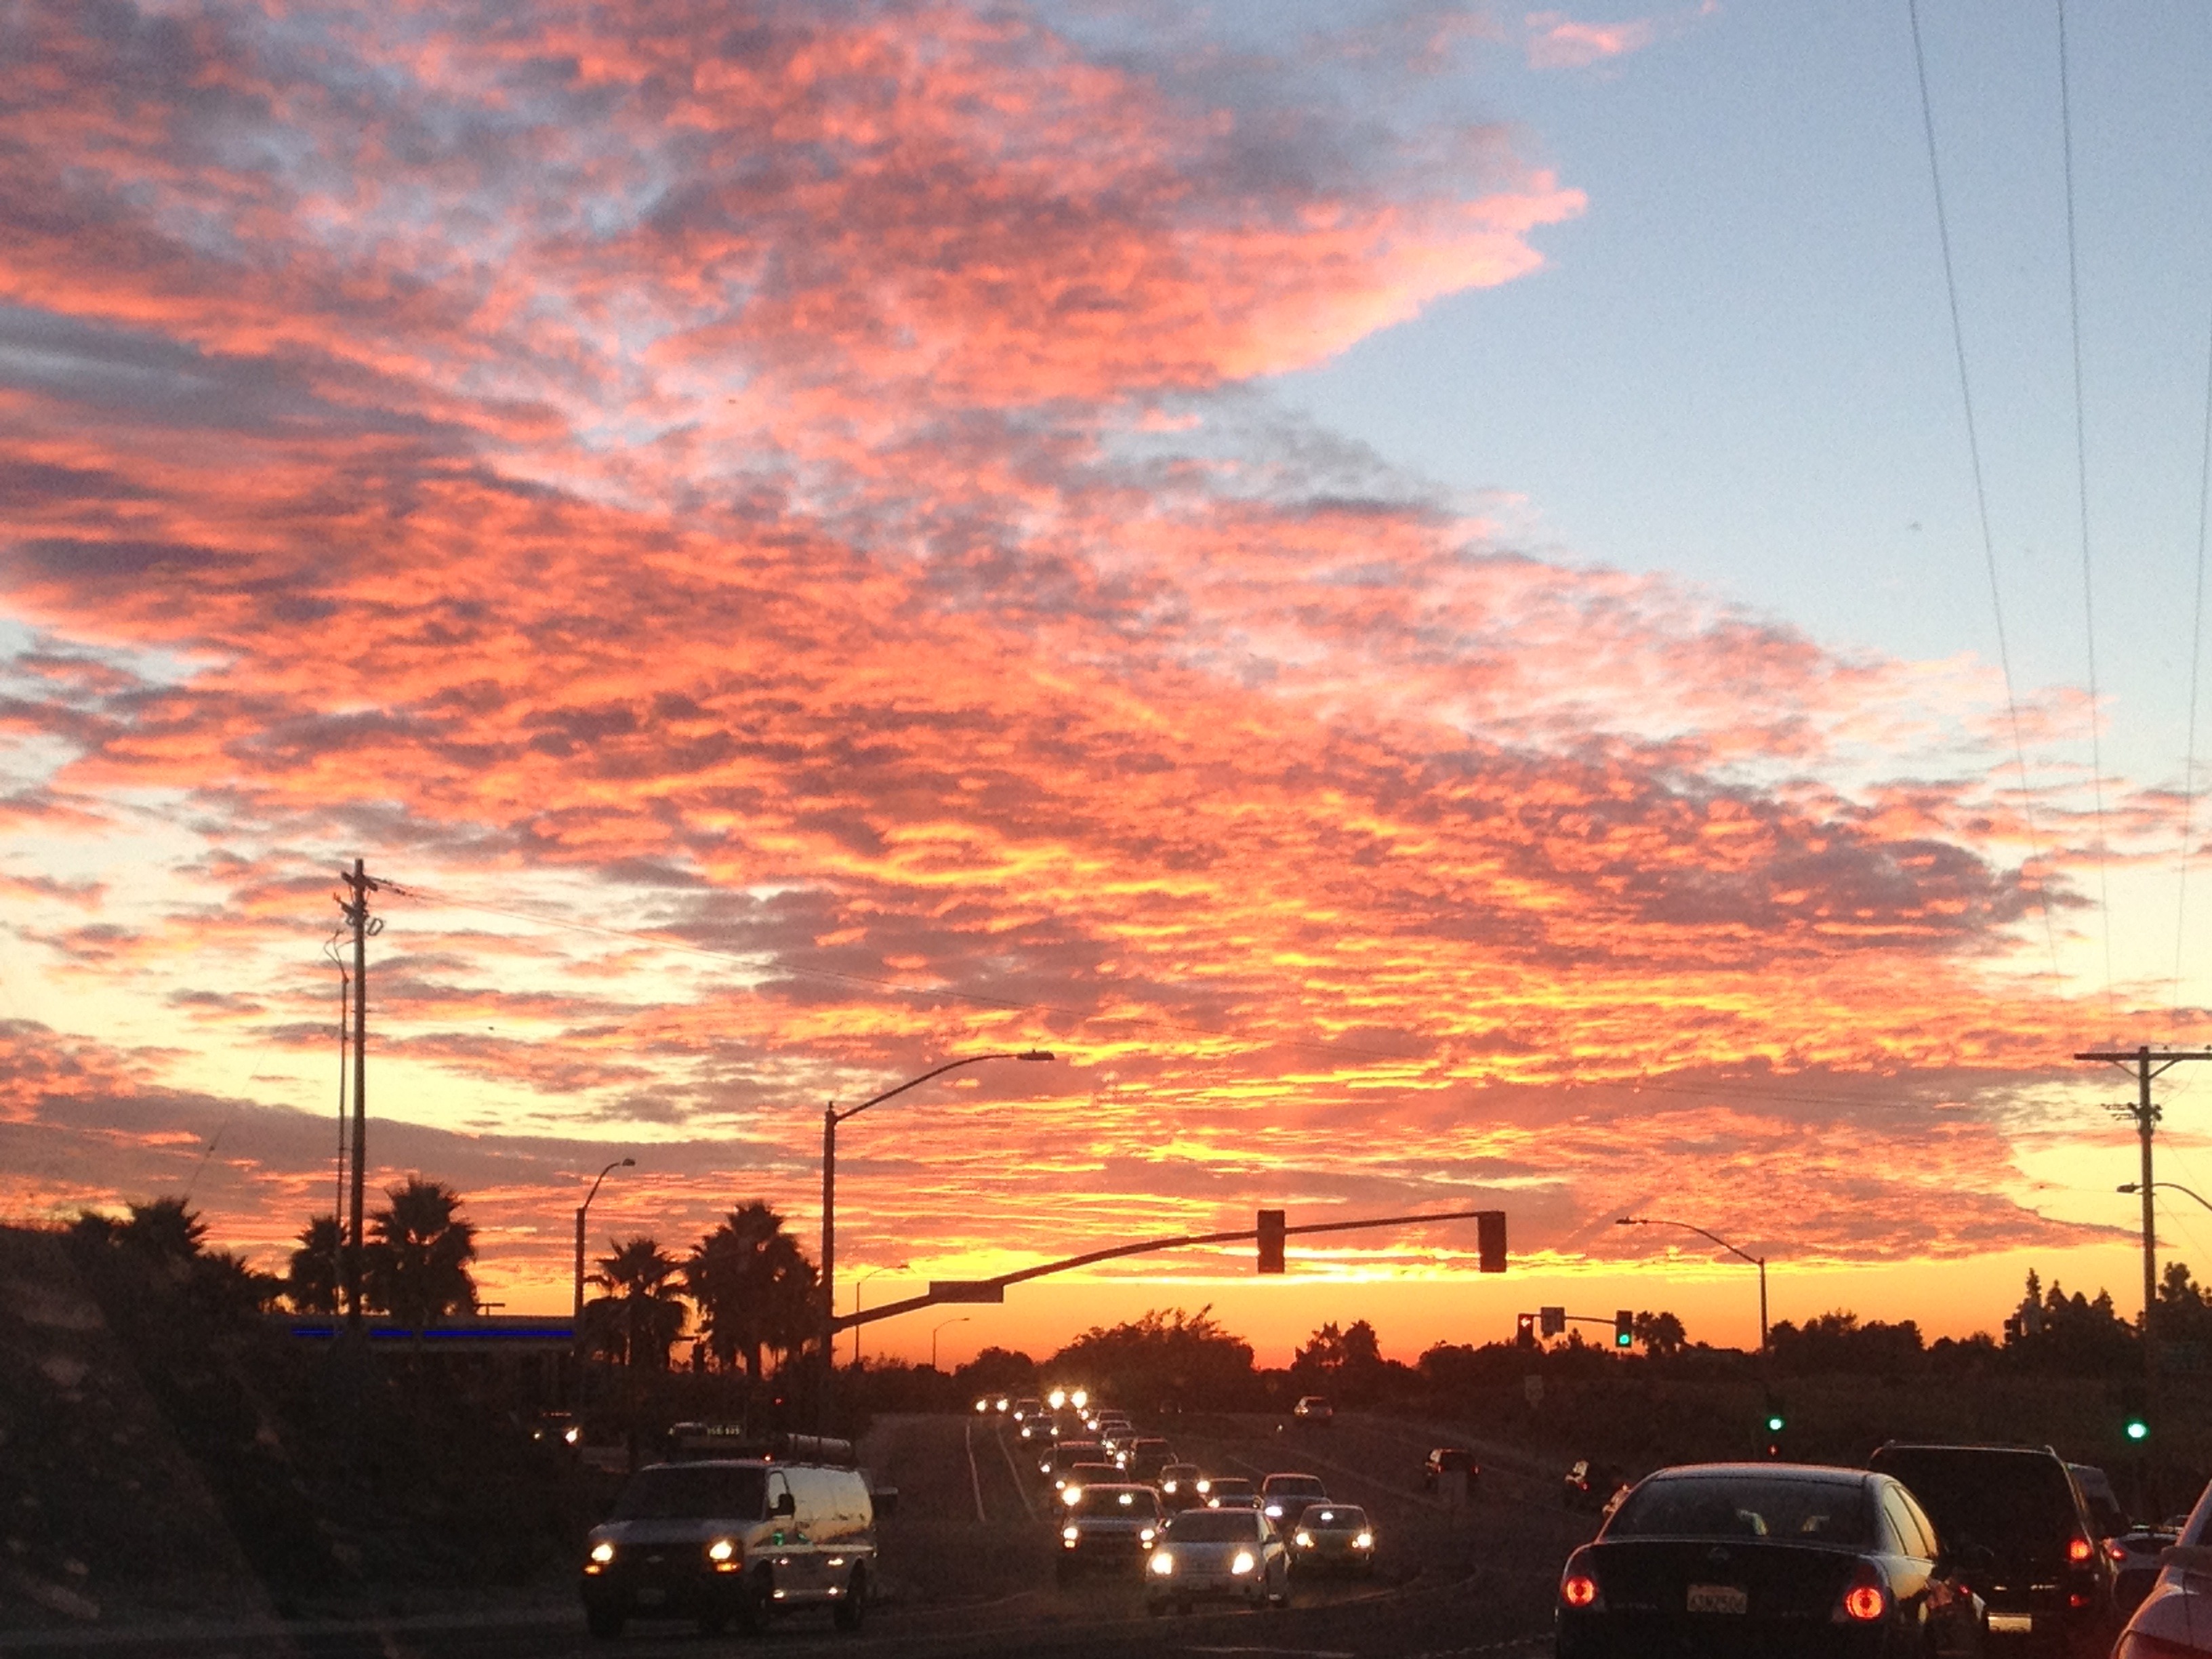
horizon, cloud, sky, sun, sunrise, sunset, traffic, street, morning, dawn, dusk, evening, california, outside, lights, clouds, cars, oceanside, afterglow, red sky at morning, head lights